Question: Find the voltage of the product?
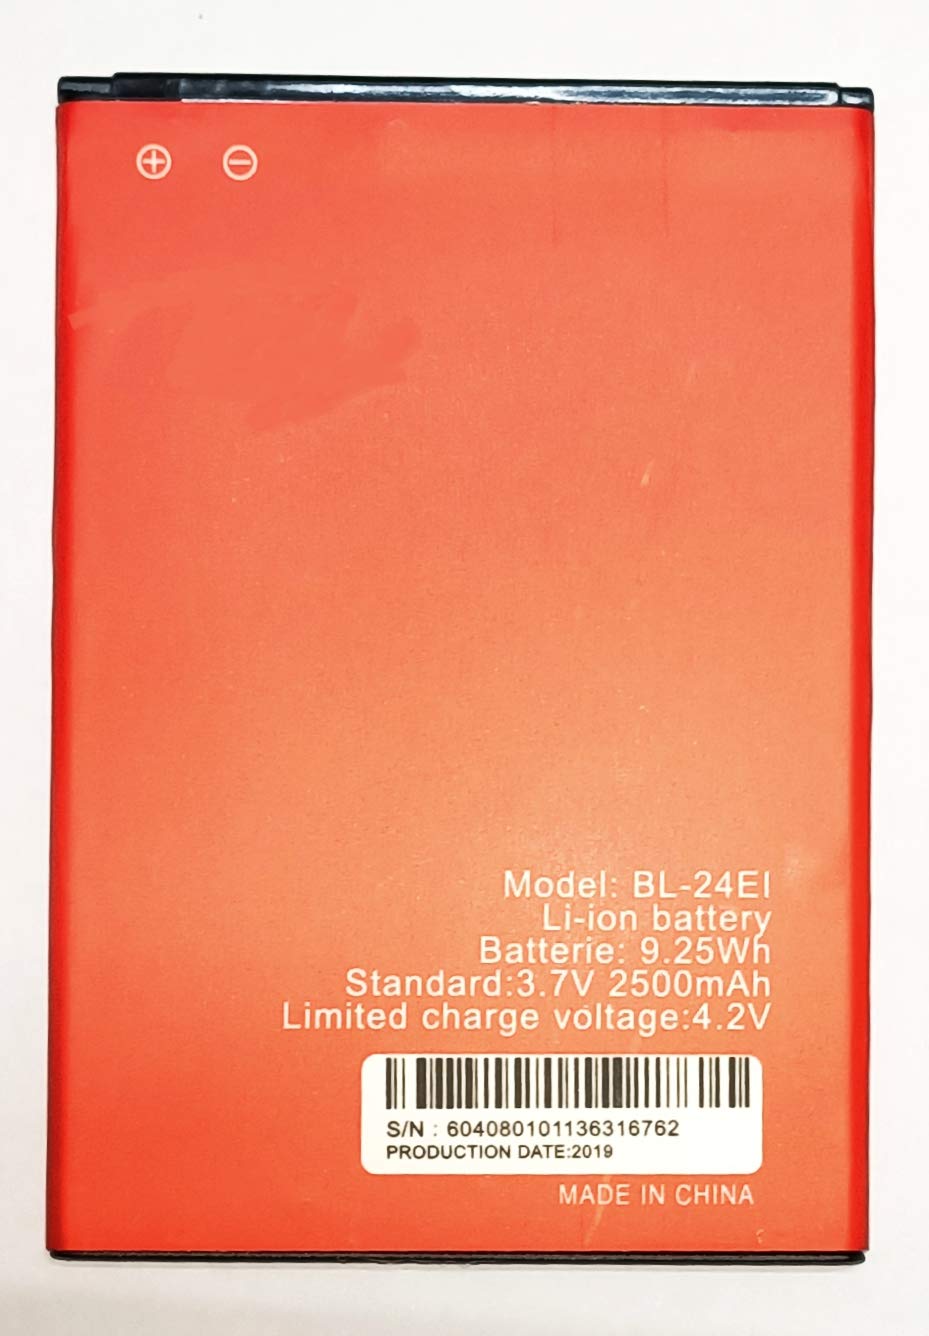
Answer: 3.7 volt